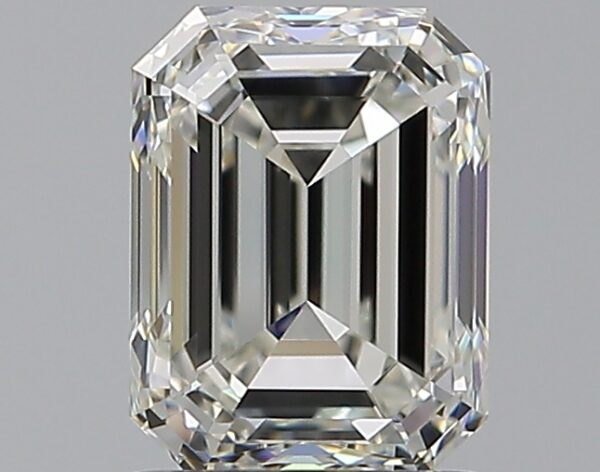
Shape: emerald
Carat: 1.51
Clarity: VVS2
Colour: I
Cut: VG
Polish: EX
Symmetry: EX
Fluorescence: F
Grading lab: GIA
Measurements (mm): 7.18 x 5.44 x 3.8